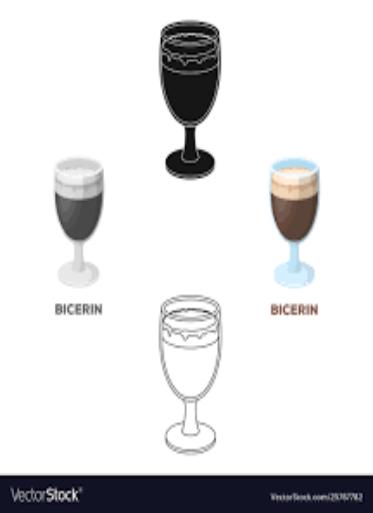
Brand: Bicerin
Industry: Food